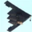
Label: airplane